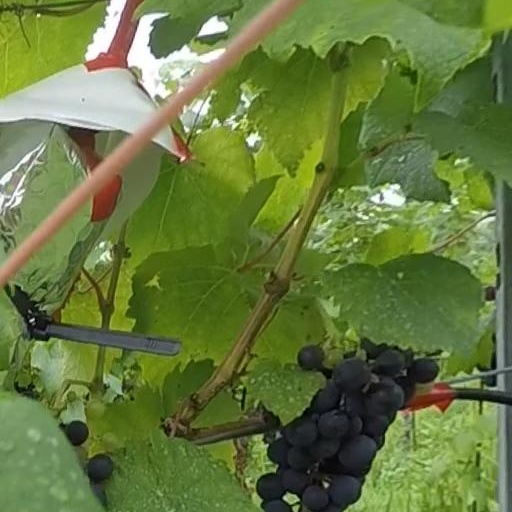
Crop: grape